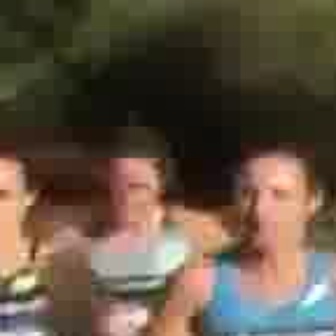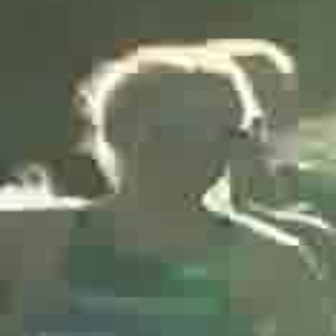
  Please identify the target specified by the bounding box [227,171,304,248] in the first image and locate it in the second image. Return the coordinates in [x_min,y_min,x_max,y_max] format.
Answer: [145,58,249,161]